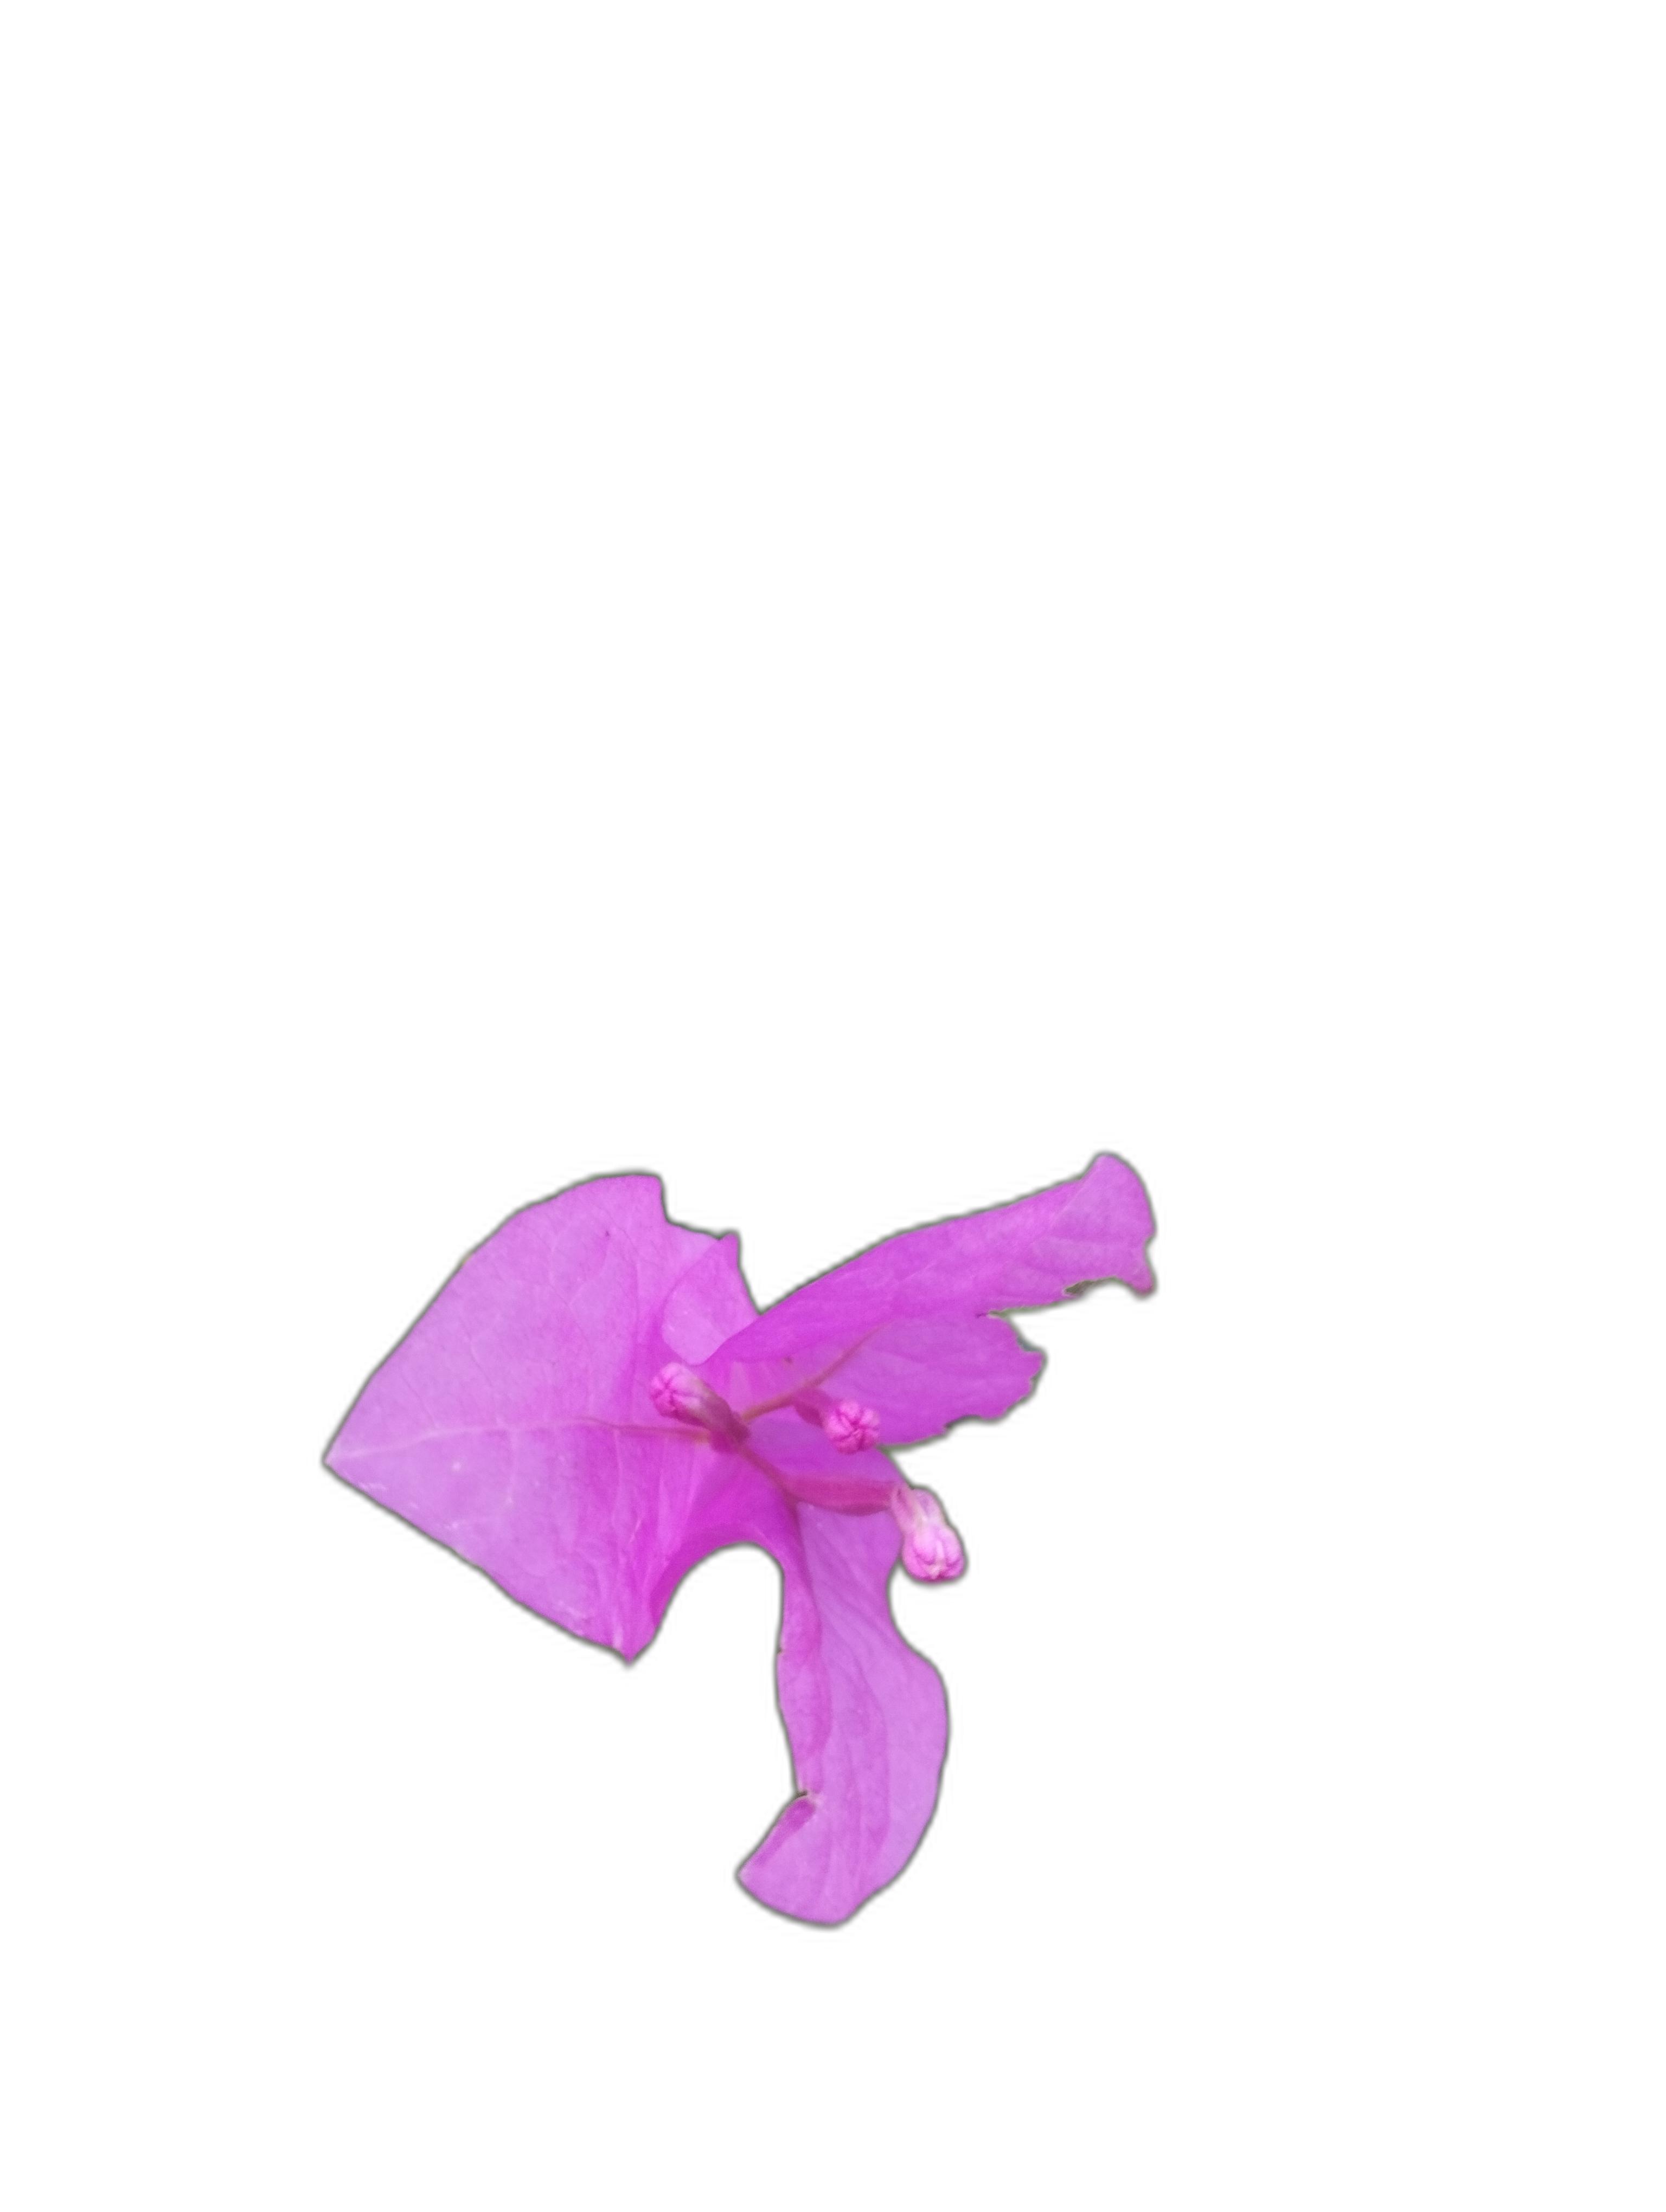
Label: Bougainvillea